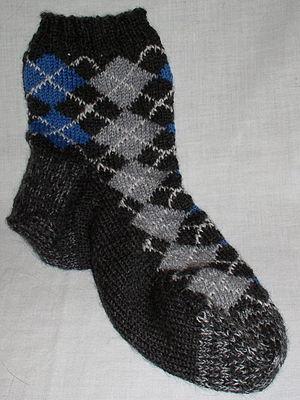
Comme le tissage, le tricot est une technique utilisée pour fabriquer une étoffe à partir d'un fil. Le tricot est constitué de boucles, appelées mailles, passées l'une dans l'autre. Les mailles actives sont tenues sur des aiguilles jusqu'à ce qu'elles puissent être bloquées par le passage d'une nouvelle maille à travers elles.